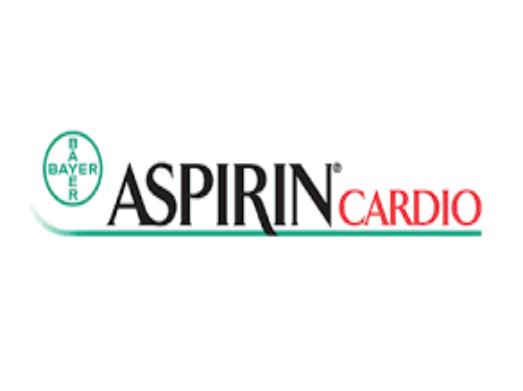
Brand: aspirin
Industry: Medical